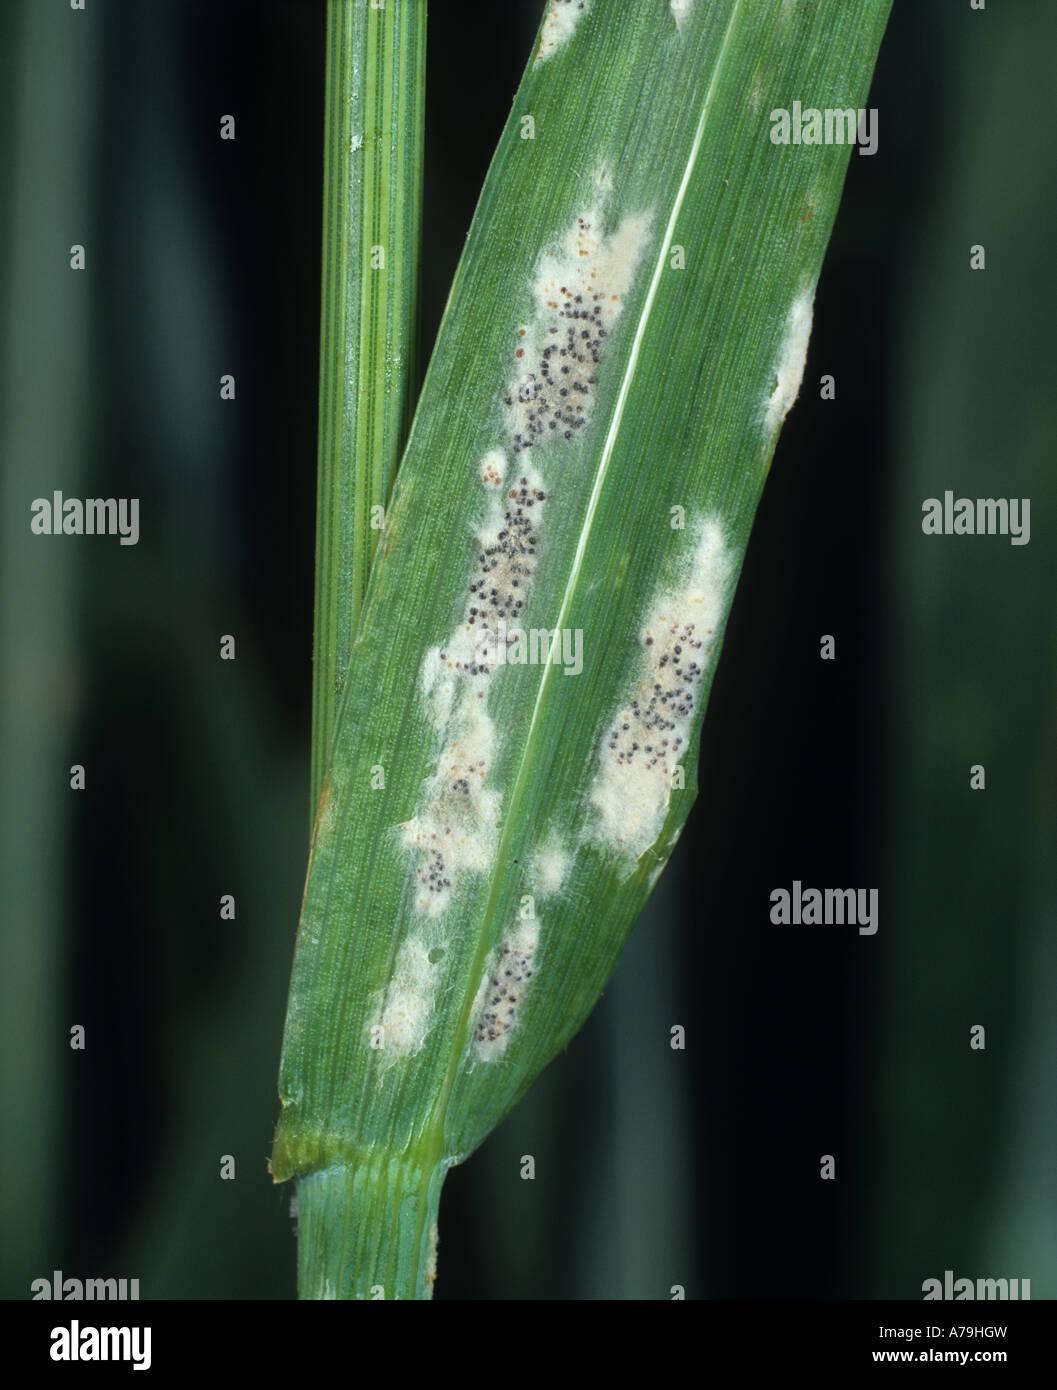
Plant: Wheat
Disease: wheat powdery mildew